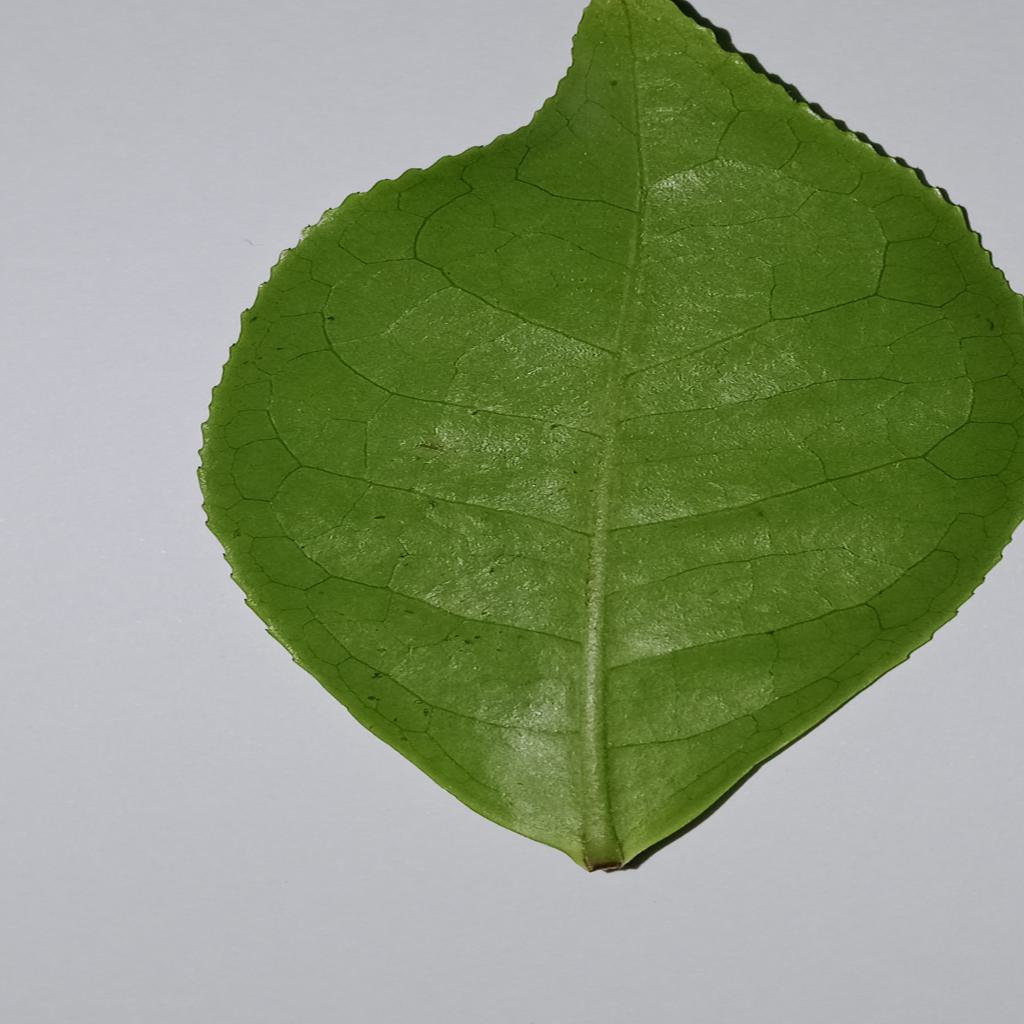
Label: Healthy